James Douglas, 1st Earl of Morton

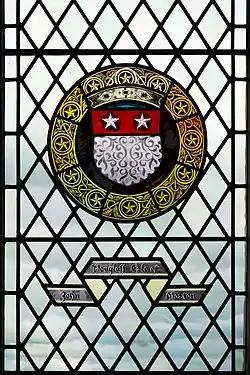

James Douglas (1426 – 22 October 1493), the 4th Lord of Dalkeith, was created the 1st Earl of Morton in 1458.